Jose P. Laurel

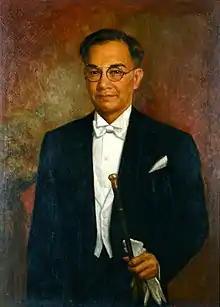
President Jose P. Laurel Official Portrait at Malacañang Palace

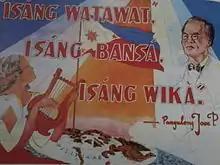
One of the many propaganda slogans made during the Laurel administration. Tagalog for "One Banner, One Nation, One Language".

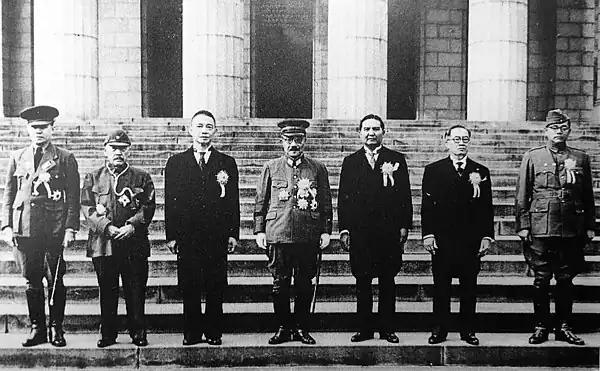
Greater East Asia Conference

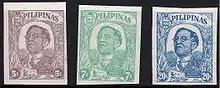
Postage stamps issued by the Japanese-controlled Second Philippine Republic in commemoration of its first anniversary. Depicted on the stamps is President Laurel.

The presidency of Laurel understandably remains one of the most controversial in Philippine history. After the war, he would be denounced as a war collaborator and even a traitor, although his indictment for treason was superseded by President Roxas' Amnesty Proclamation.